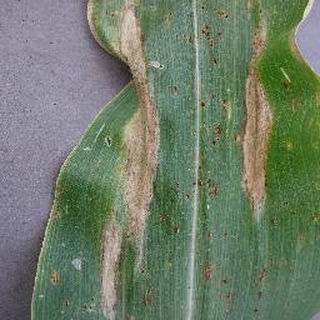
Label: corn_northern_leaf_blight